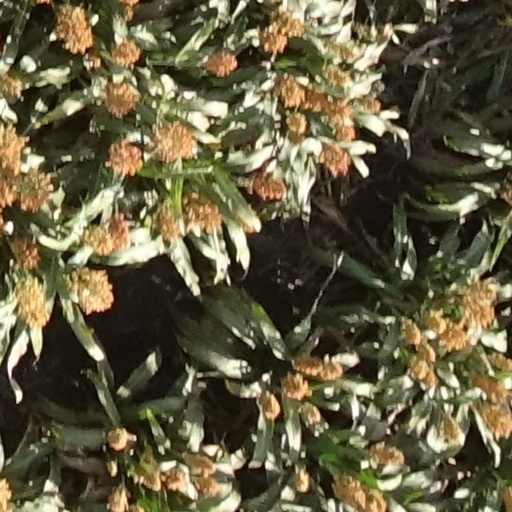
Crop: sorghum